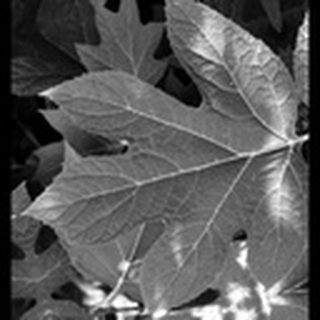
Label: healthy_cotton